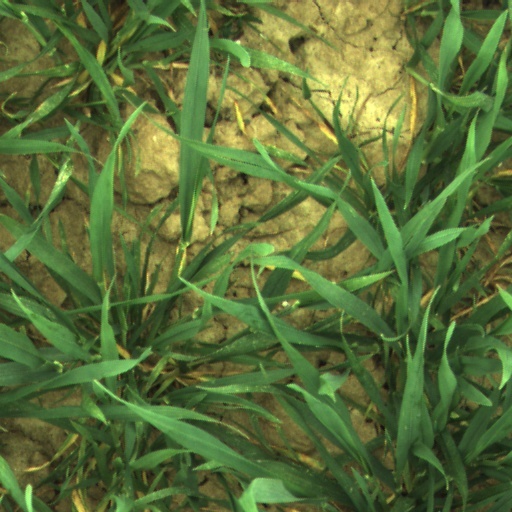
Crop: wheat